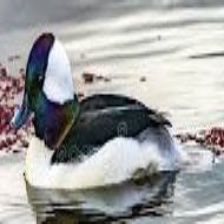
Species: BUFFLEHEAD
Scientific name: BUCEPHALA ALBEOLA
ImageNet parent category: drake